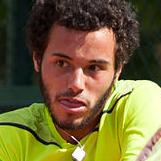
Age: 19